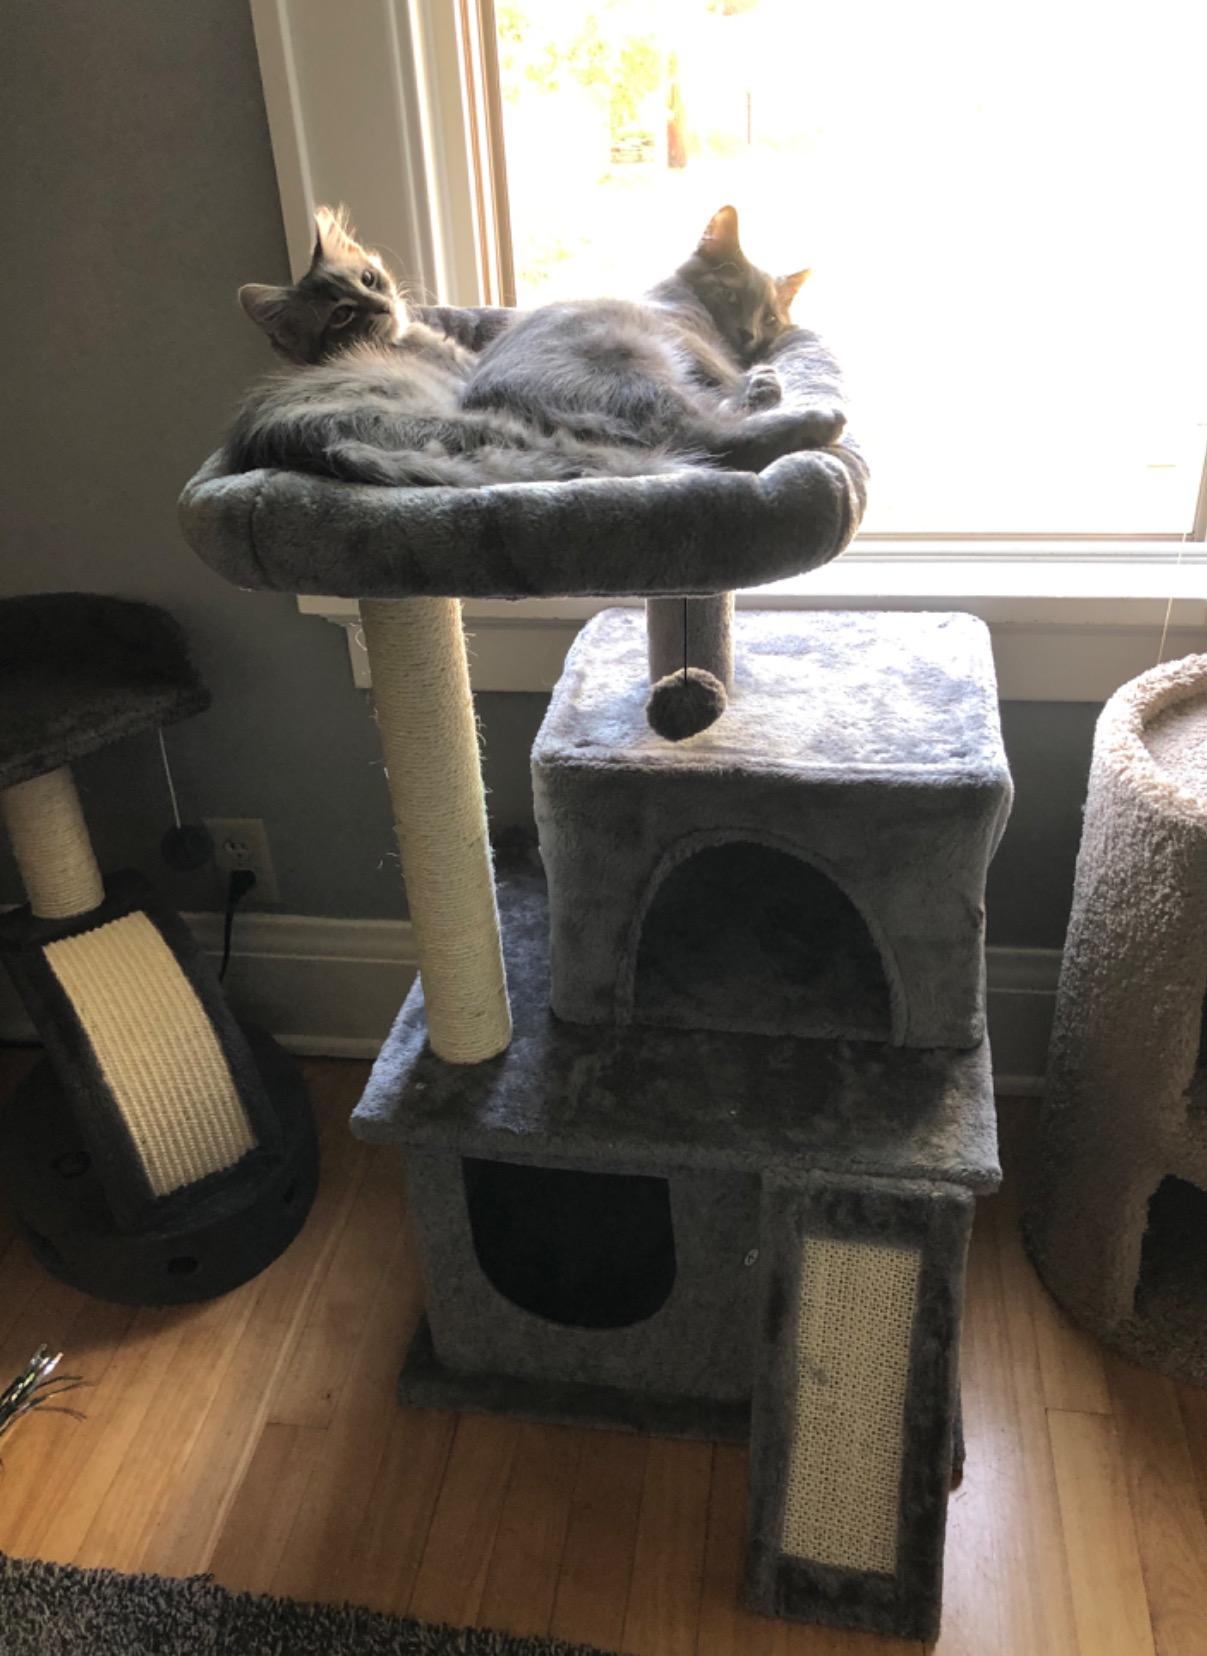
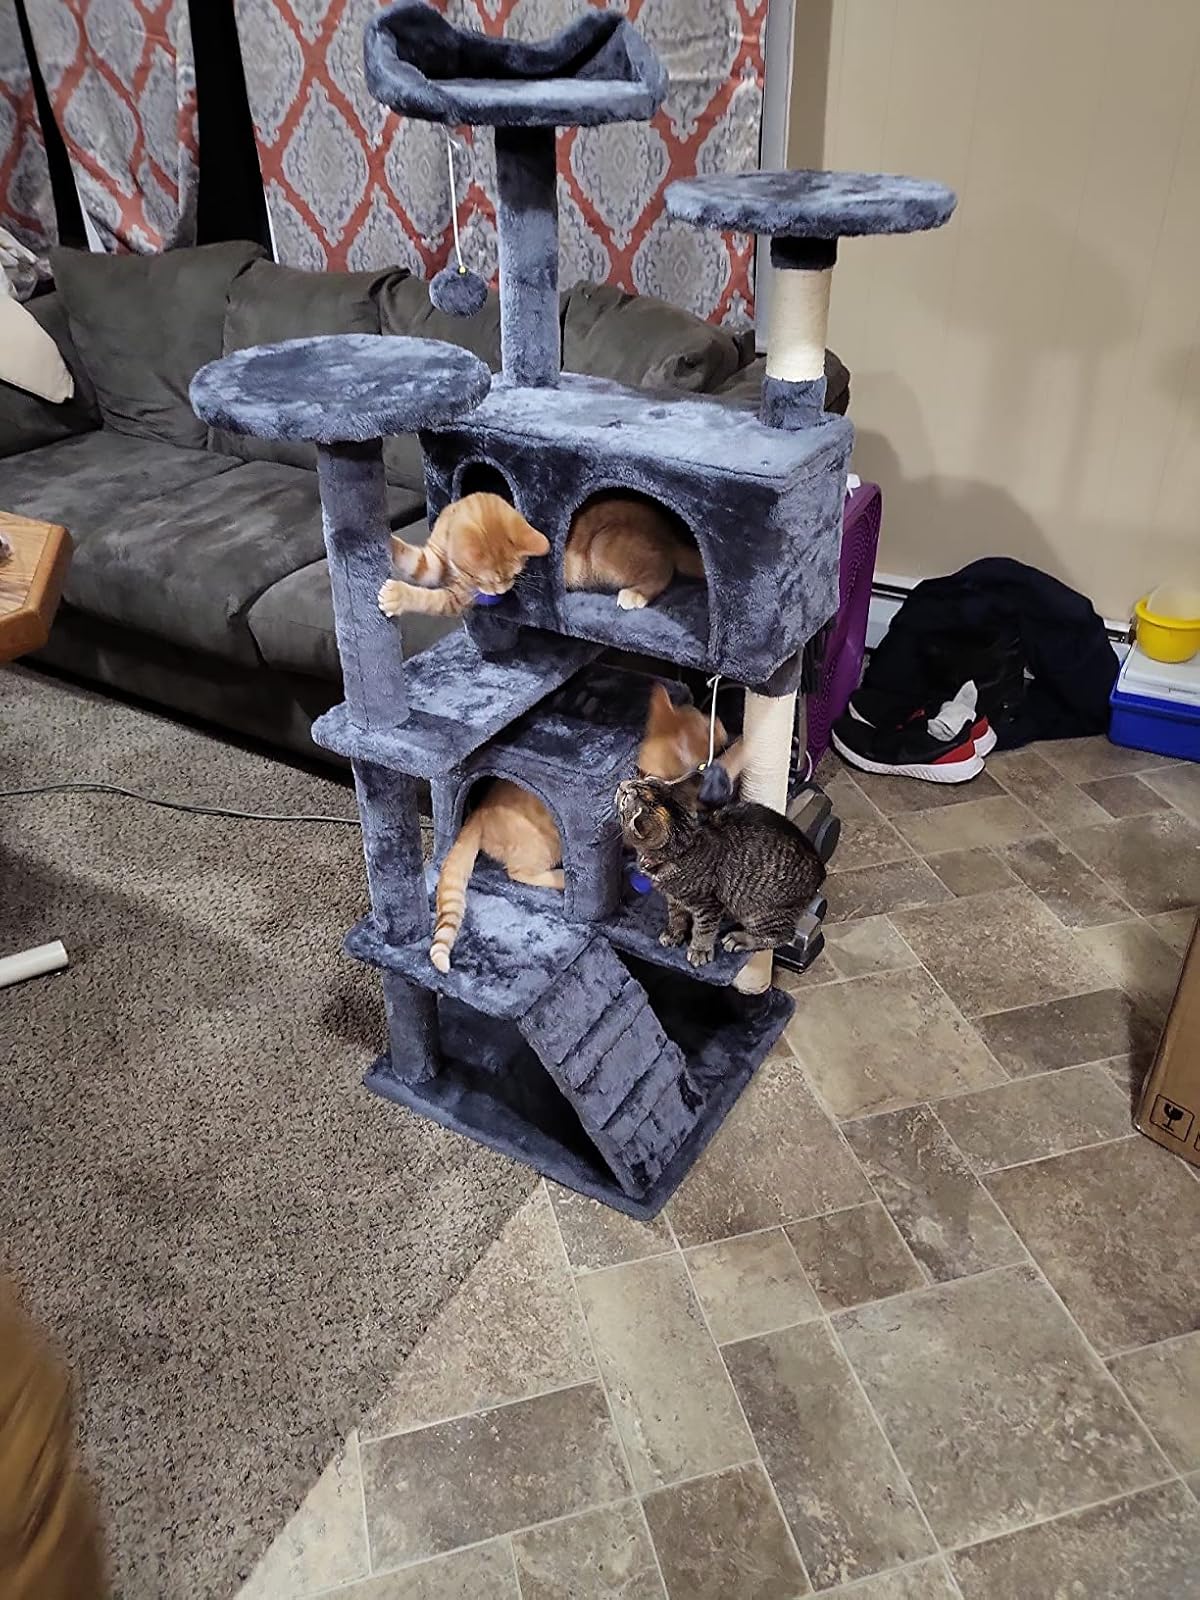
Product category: items_cat tree
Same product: no